Ōsaka-Kyōikudai-mae Station

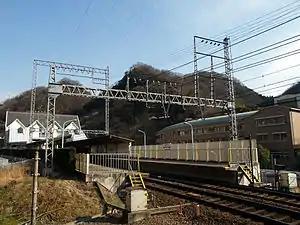

is a railway station on the Kintetsu Railway Osaka Line in Kashiwara, Osaka Prefecture, Japan, serving Osaka Kyoiku University.